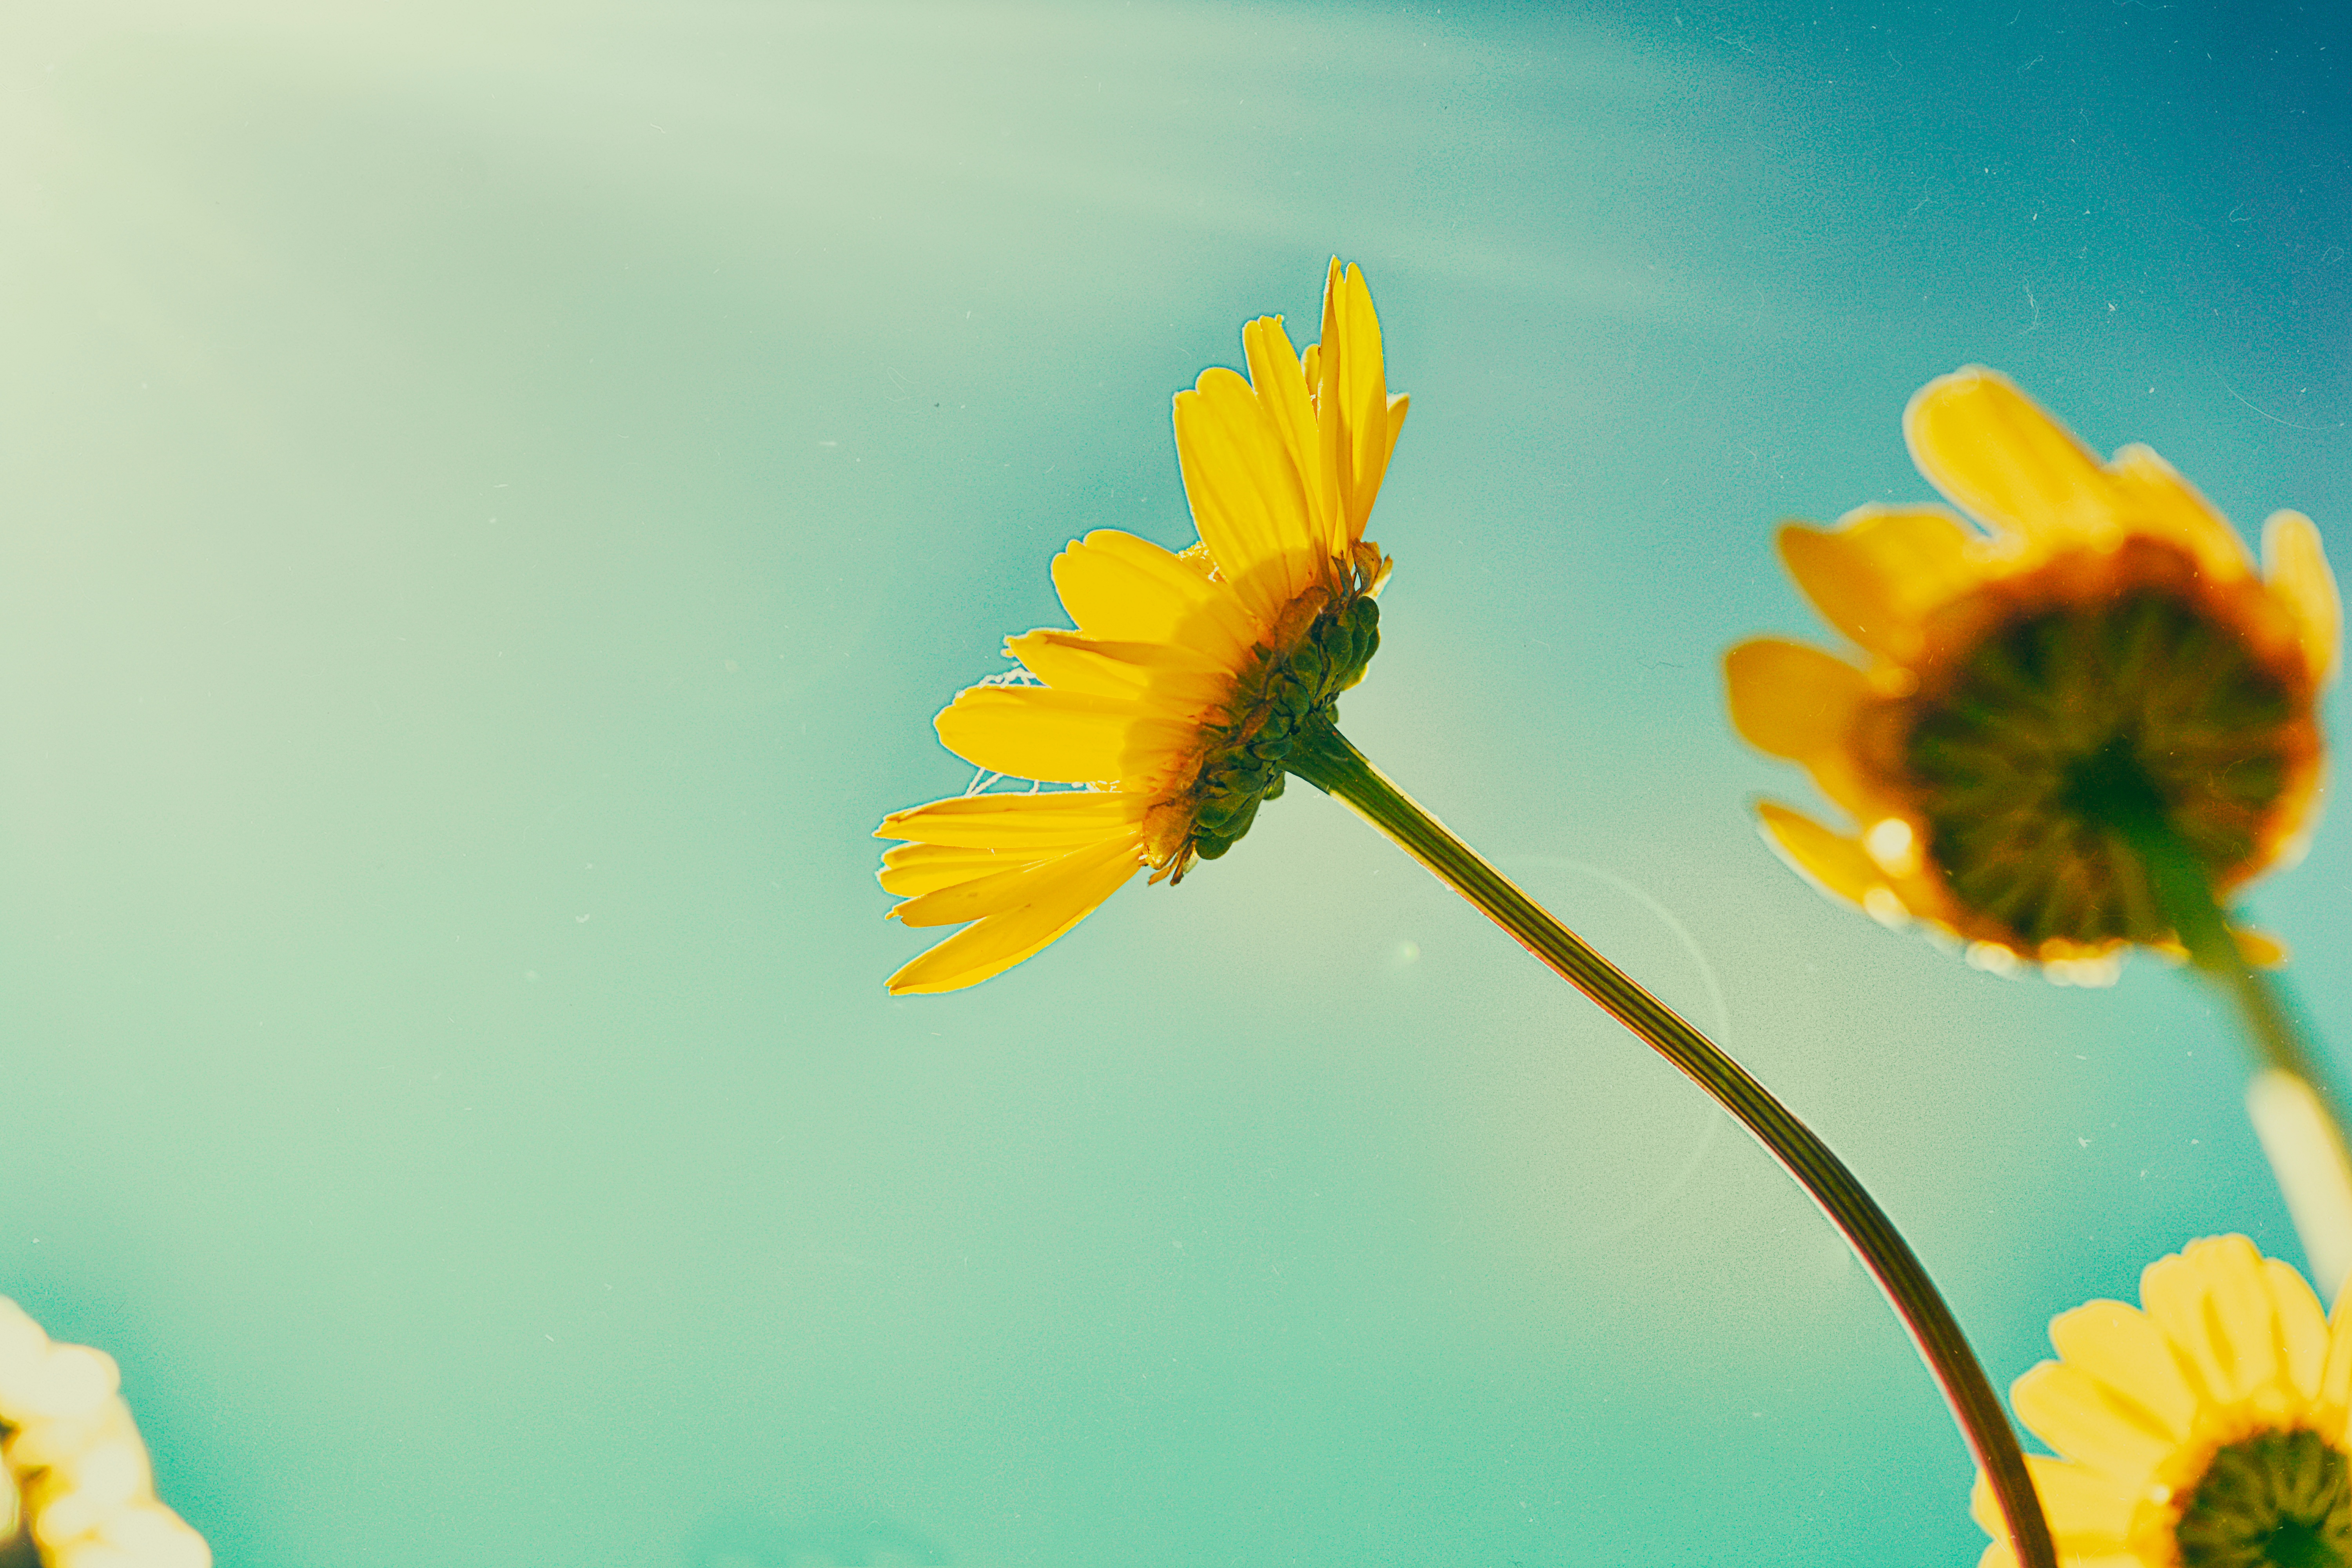
nature, blossom, plant, sky, photography, sunlight, flower, petal, pollen, green, yellow, flora, sunflower, wildflower, close up, nectar, macro photography, flowering plant, daisy family, plant stem, computer wallpaper, land plant